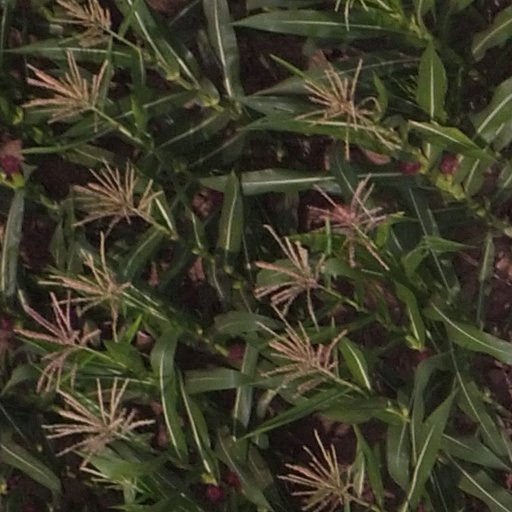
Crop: maize; corn